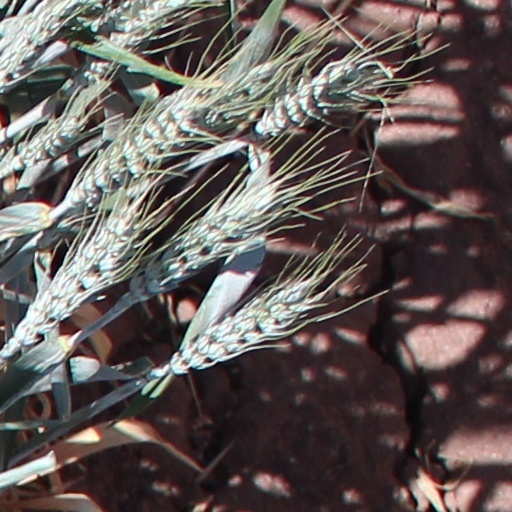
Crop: wheat